Leuckart reaction

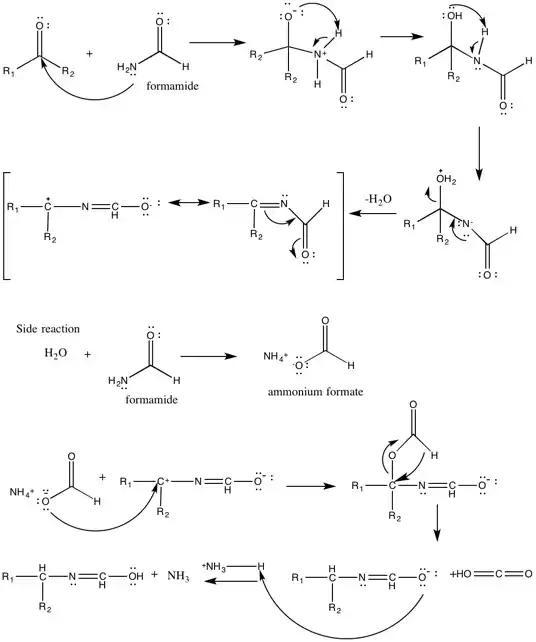
The scheme depicts the mechanism for the Leuckart reaction using formamide as the reducing agent.

Formamide first nucleophilically attacks the carbonyl carbon. The oxygen is protonated by abstracting hydrogen from the nitrogen atom, subsequently forming a water molecule that leaves, forming N-formyl derivative, which is resonance stabilized. Water hydrolyzes formamide to give ammonium formate, which acts as a reducing agent and adds on to the N-formyl derivative. Hydride shift occurs, resulting in loss of carbon dioxide. An ammonium ion is added forming an imine and releasing ammonia. The imine goes through hydrolysis to form the amine, which is depicted in the scheme below.